Architecture of Mexico

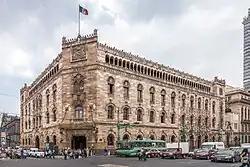
The Postal Palace of Mexico City is primarily a Plateresque Revival building, but it incorporates other stylistic elements as it was built during the period of Eclecticism.

The dominant form of art and architecture during most of the colonial period was Baroque. In 1577, Pope Gregory XIII created the Academy of Saint Luke with the purpose of breaking with Renaissance style. Its aim was to use painting and sculpture in and on churches to create iconography to teach and reinforce Church doctrine. In Spain, the first works in Baroque include the Patio of the Kings in El Escorial monastery.